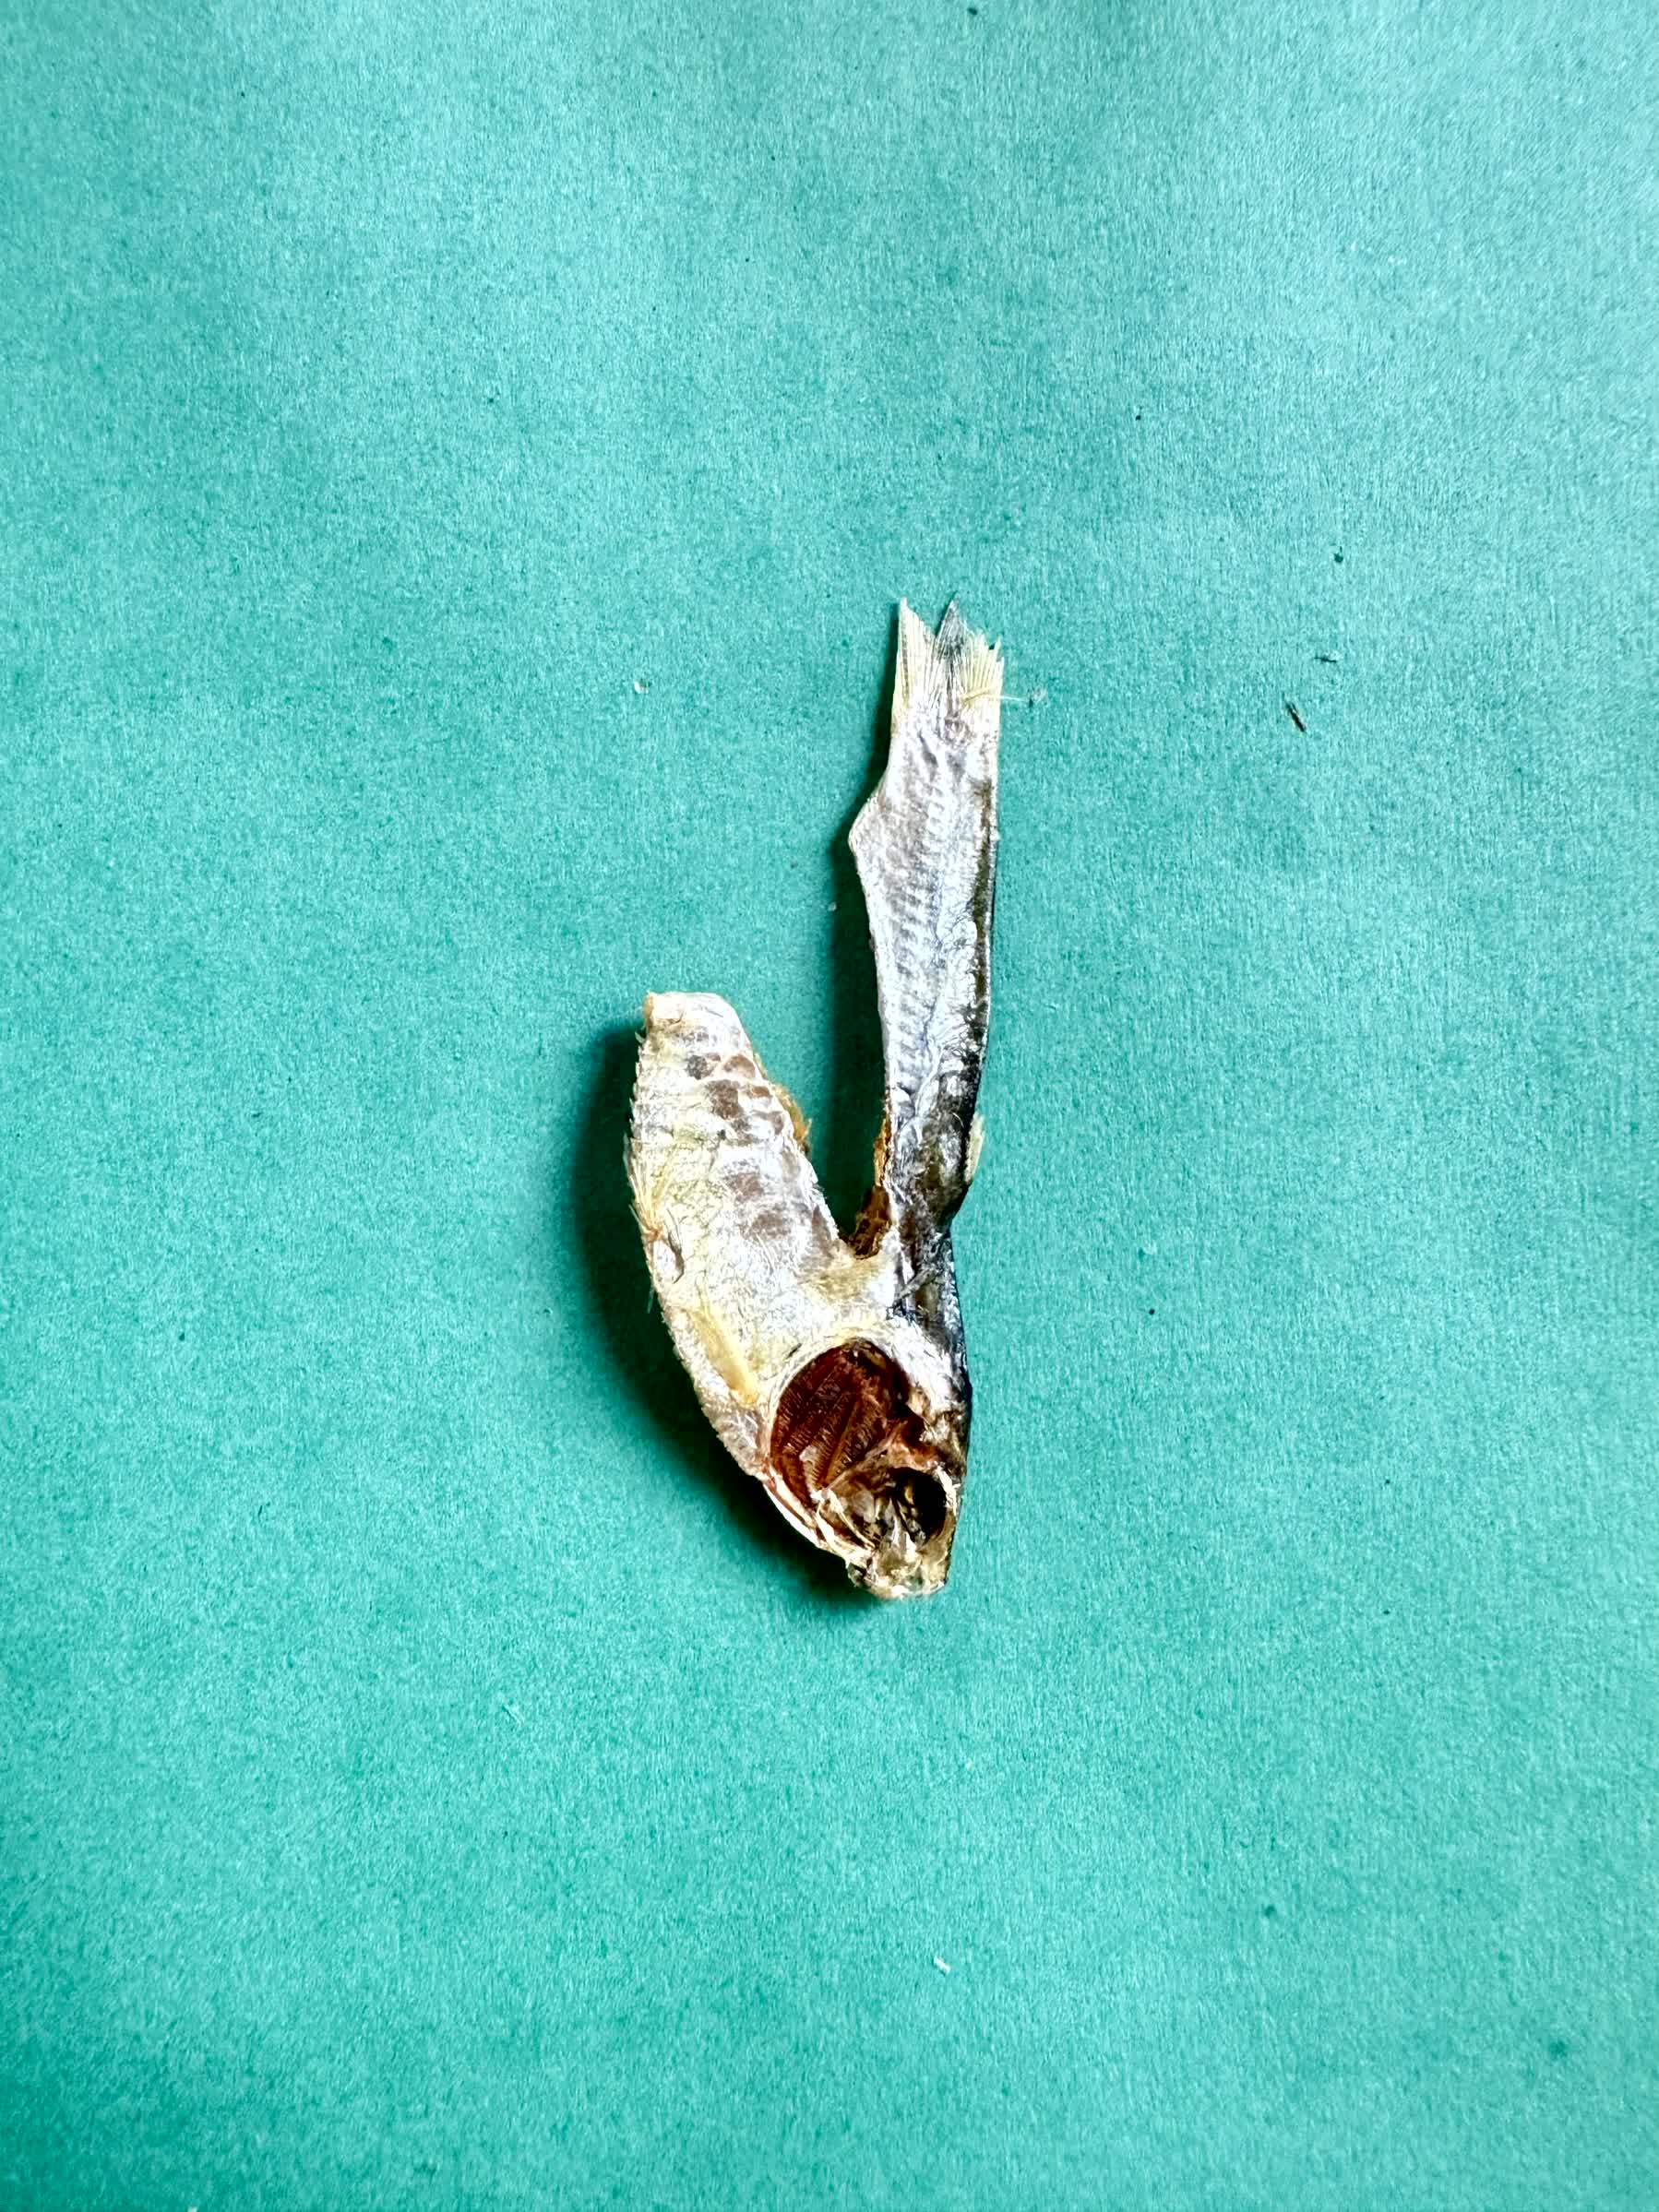
Species: Chapila